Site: brandenburg
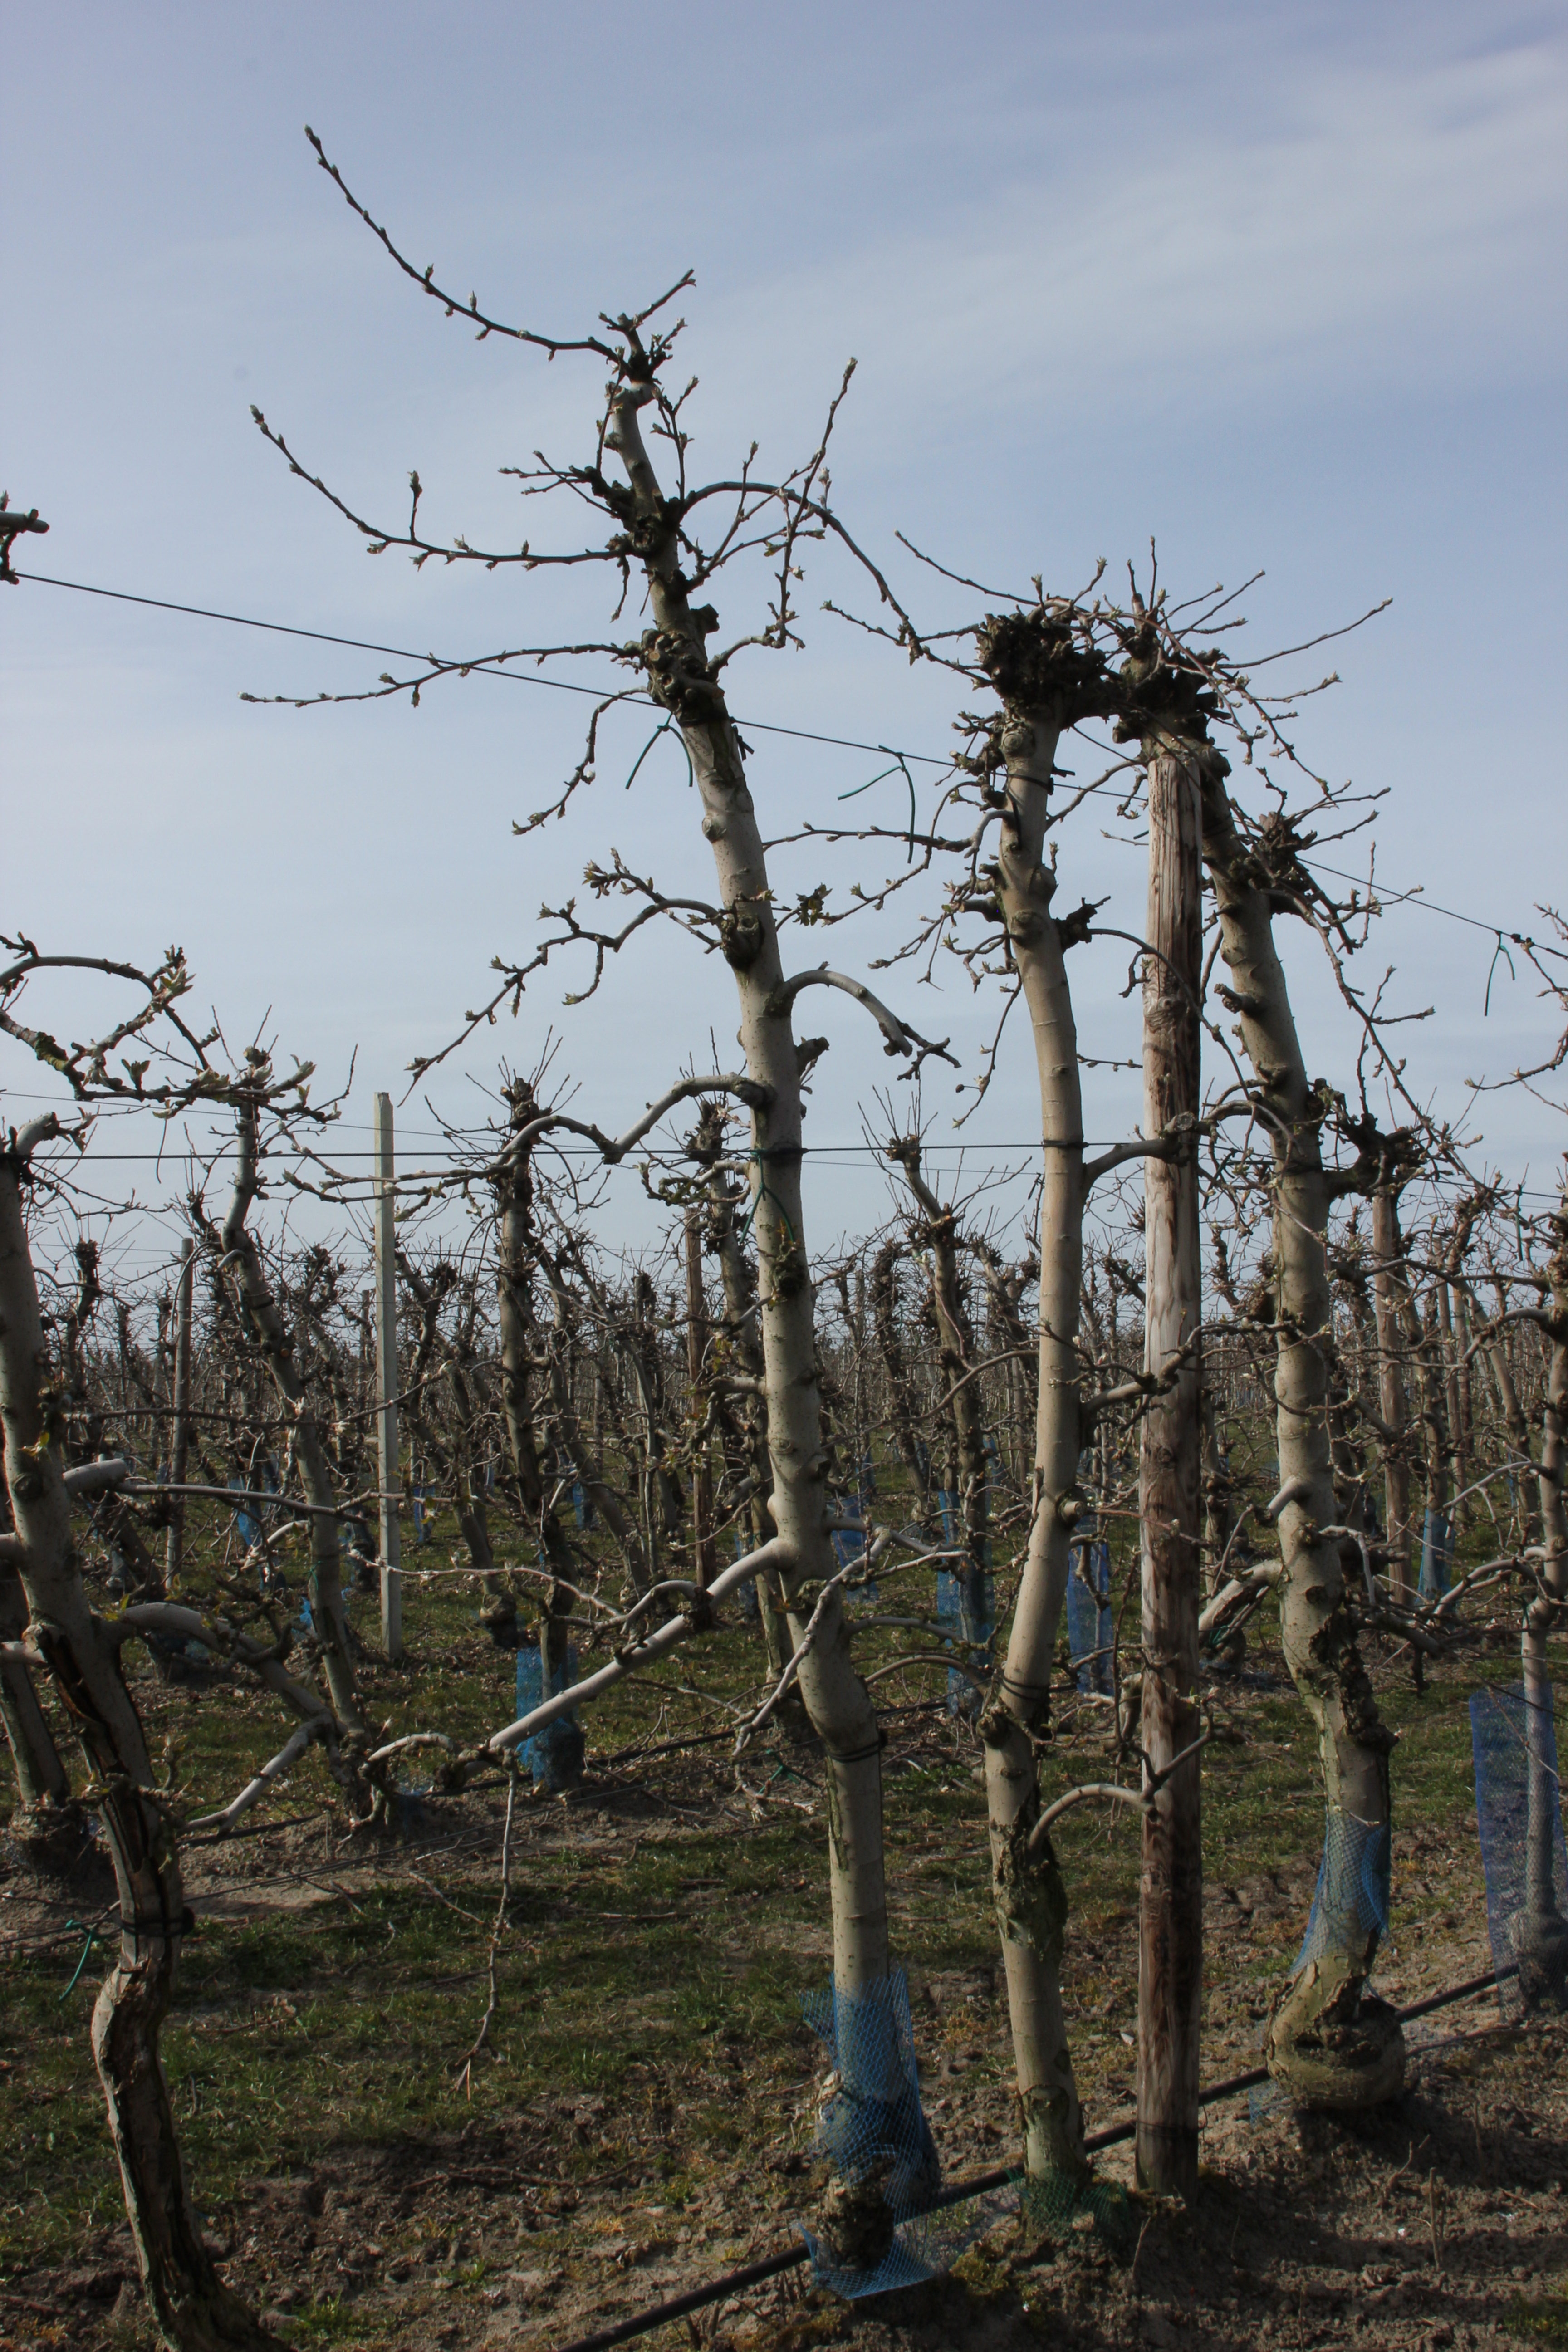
Growth stage (BBCH 54): Inflorescence emergence